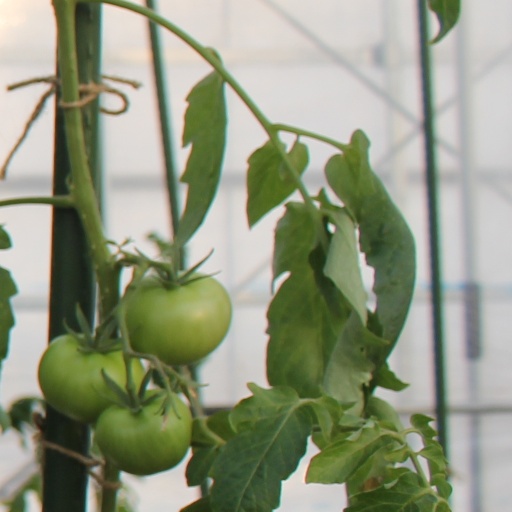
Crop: tomato